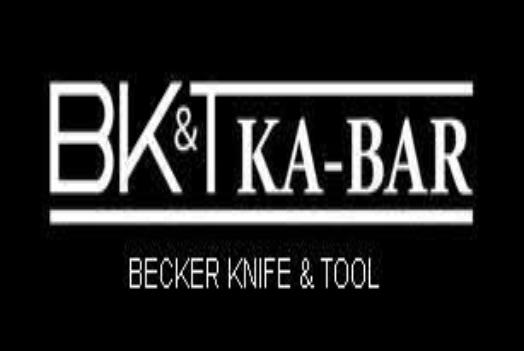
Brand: ka-bar
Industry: Others